Putatan railway station

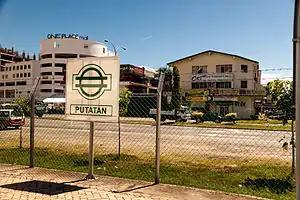
The station facing towards the main highway photographed in 2011.

Putatan railway station is one of eleven minor railway station on the Western Sabah Railway Line located in Putatan, Penampang, Sabah, Malaysia.